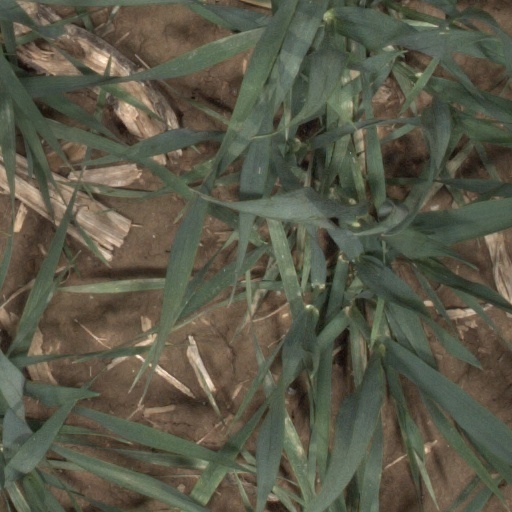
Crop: wheat